Monument to the Battle of the Nations

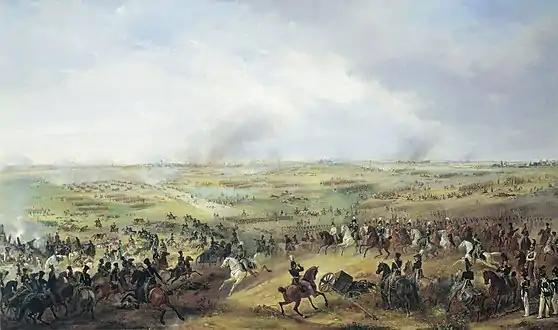
A painting by Russian A.I. Zauerweid, depicting the Battle of the Nations

Following the French Revolution, France had waged a number of wars against its European neighbours. Napoleon Bonaparte had taken control of the country, first as Consul from 1799, and reigned as Emperor of the French under the title Napoleon I since 1804. Over the course of the hostilities, the Holy Roman Empire had ceased to exist following the abdication of Emperor Francis II, bowing to Napoleon's pressure, including the foundation of the Confederation of the Rhine from various former members of the Empire.